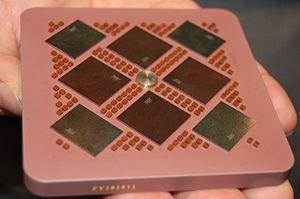
Cette page contient une liste de produits développés par la compagnie IBM et décrits dans Wikipédia en langue française.
POWER est une famille de processeurs de type RISC construits par IBM. Le nom est l'acronyme de Performance Optimization With Enhanced RISC. Les processeurs POWER sont utilisés dans des serveurs et stations de travail d'IBM ainsi que dans certains supercalculateurs. L'architecture PowerPC, utilisée principalement dans les stations de travail IBM, les ordinateurs Apple et des consoles de jeux, dérive de l'architecture POWER.
POWER5 est un microprocesseur développé par IBM. C'est une variante améliorée du processeur POWER4. Les modifications principales sont le support du Simultaneous Multi Threading et un contrôleur de bus intégré à la puce. Chaque CPU traite 2 processus; comme c'est un microprocesseur multi-cœur, avec 2 CPU physiques, chaque puce traite 4 processus logiques. Le POWER5 peut être fabriqué en DCM, avec un processeur double cœur par module, ou en module multipuce, avec 4 puces double cœur par module. Le POWER5+, présenté au troisième trimestre 2005, est en QCM, avec 2 puces double cœur.